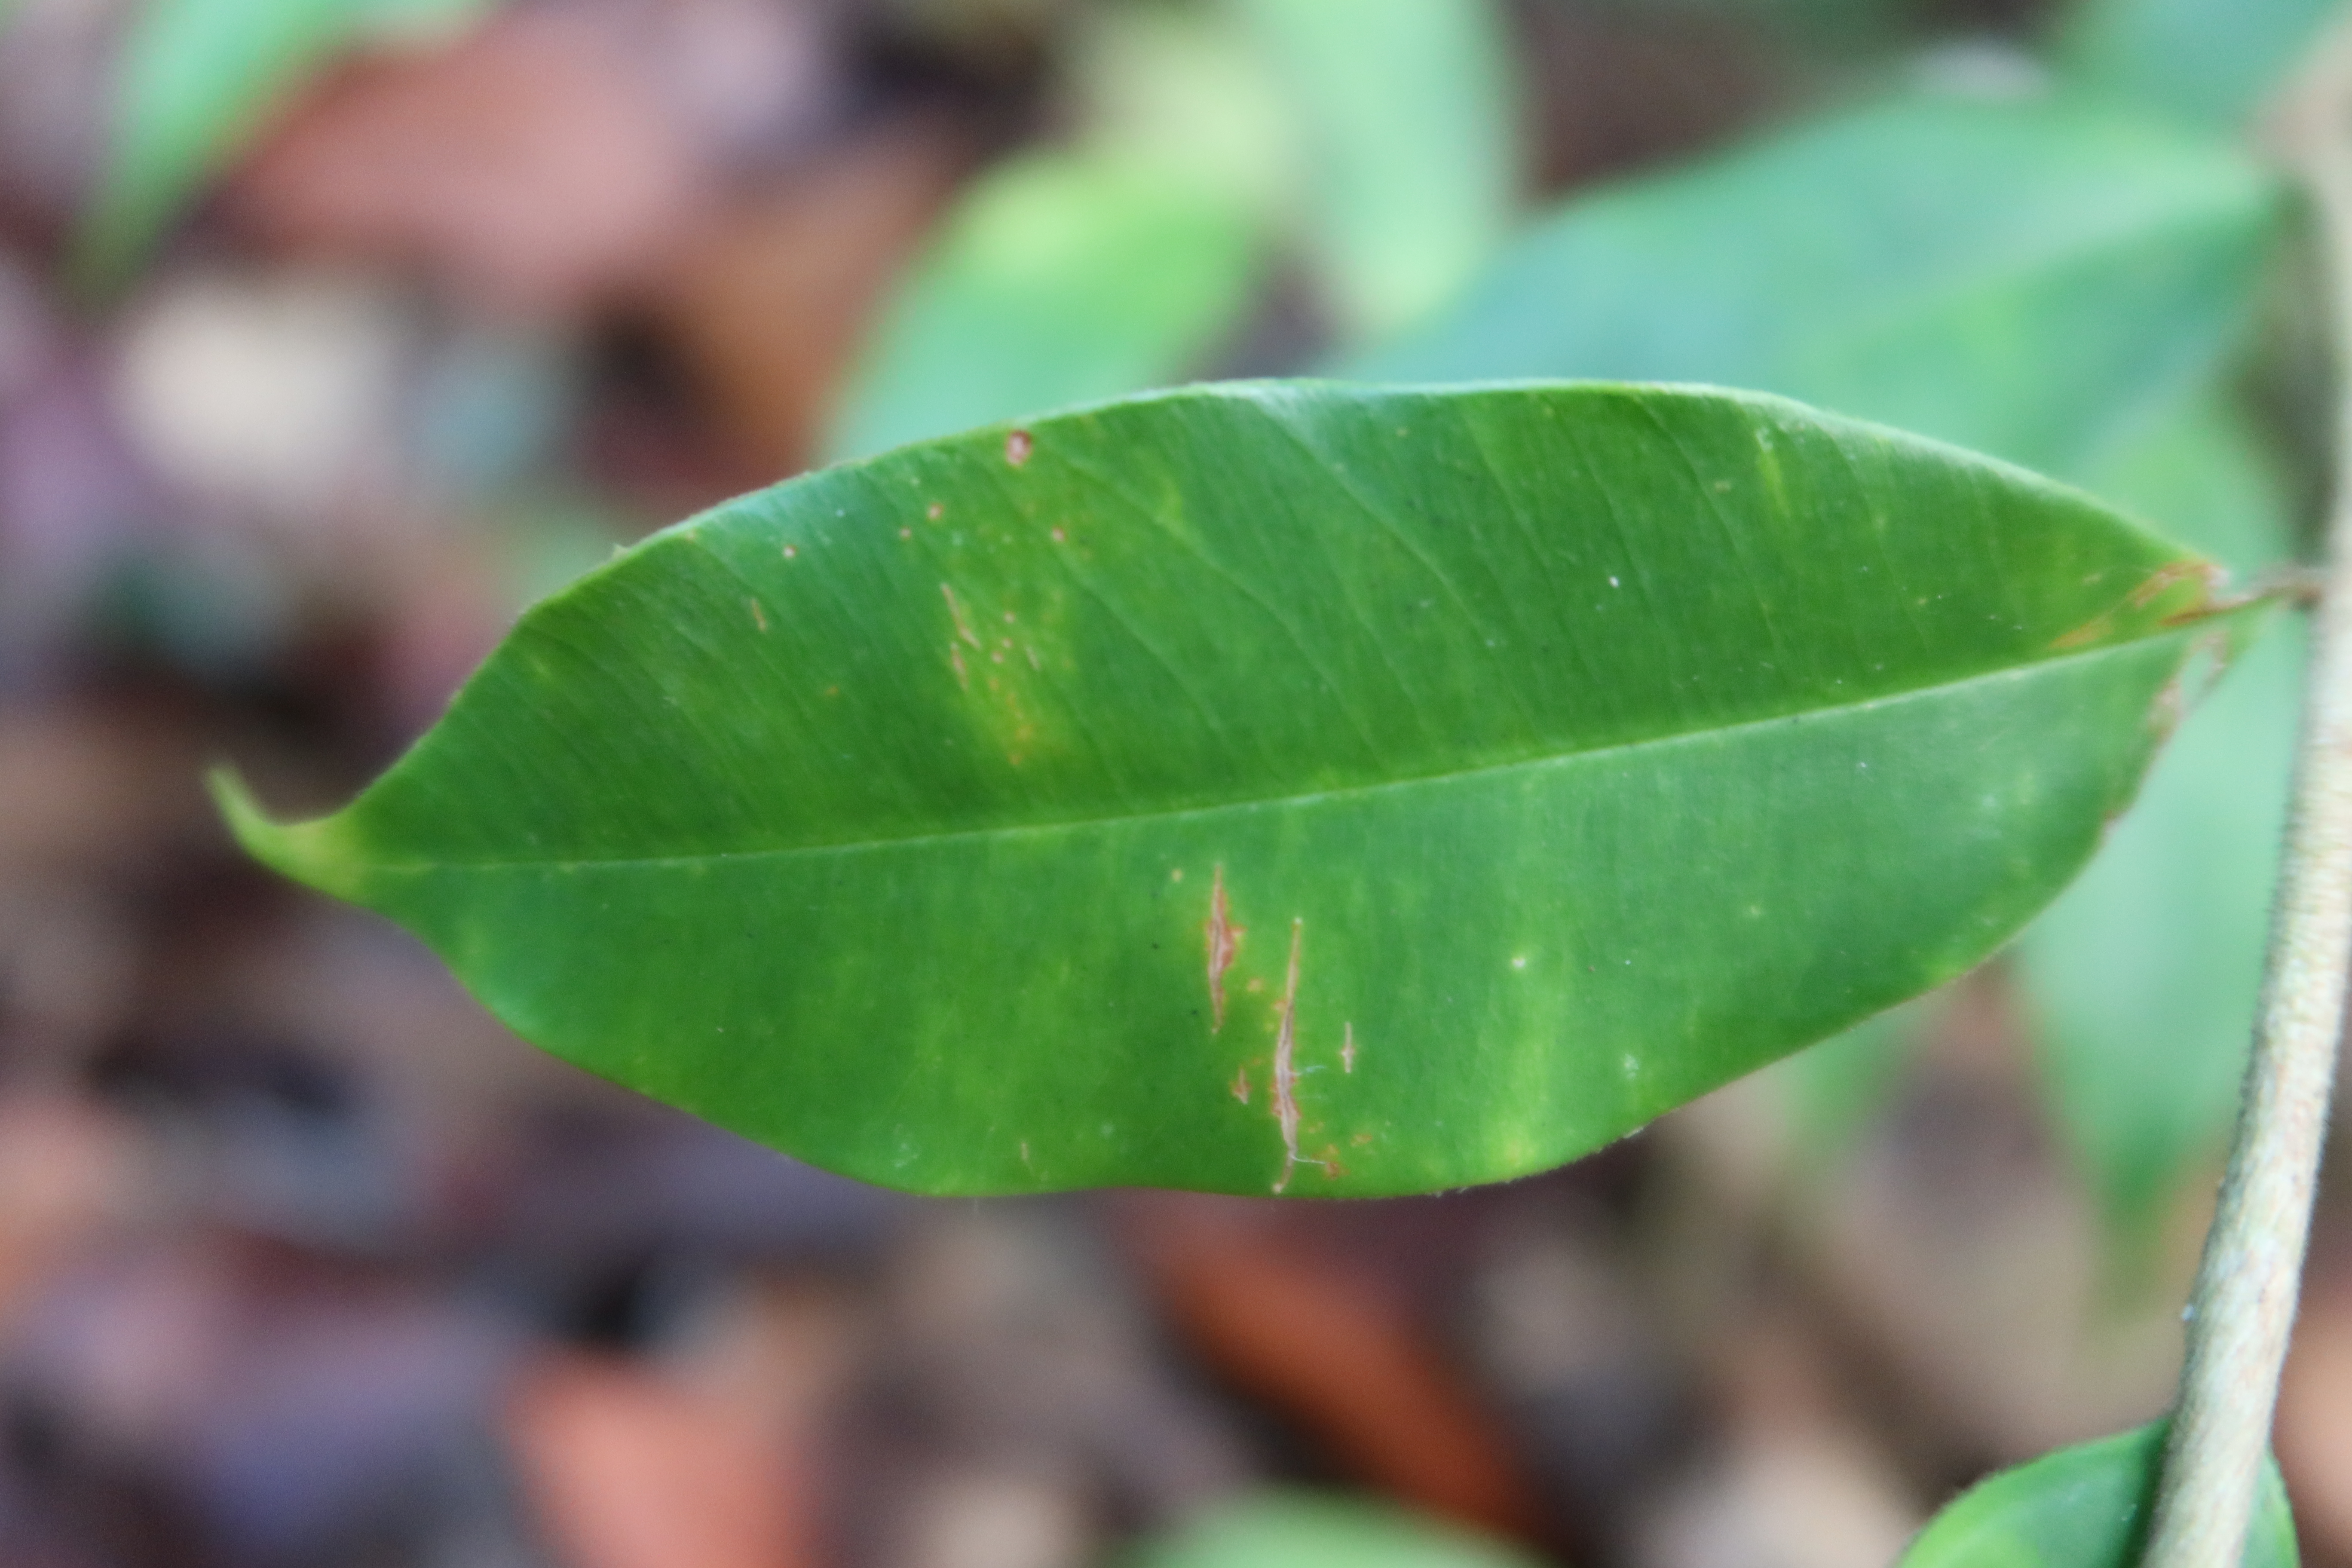
Label: Brown spots